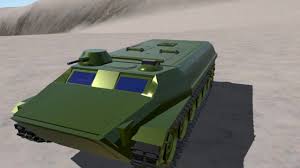
Label: MT_LB